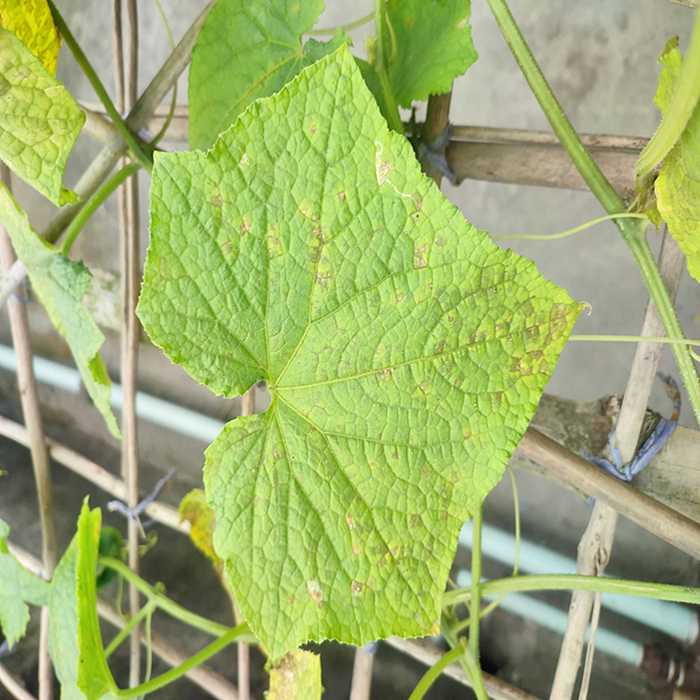
Plant: Cucumber
Label: Downy mildew